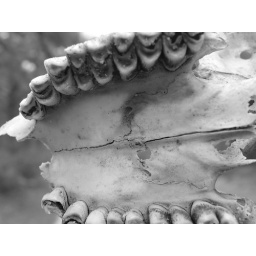
skull near forked river mountain